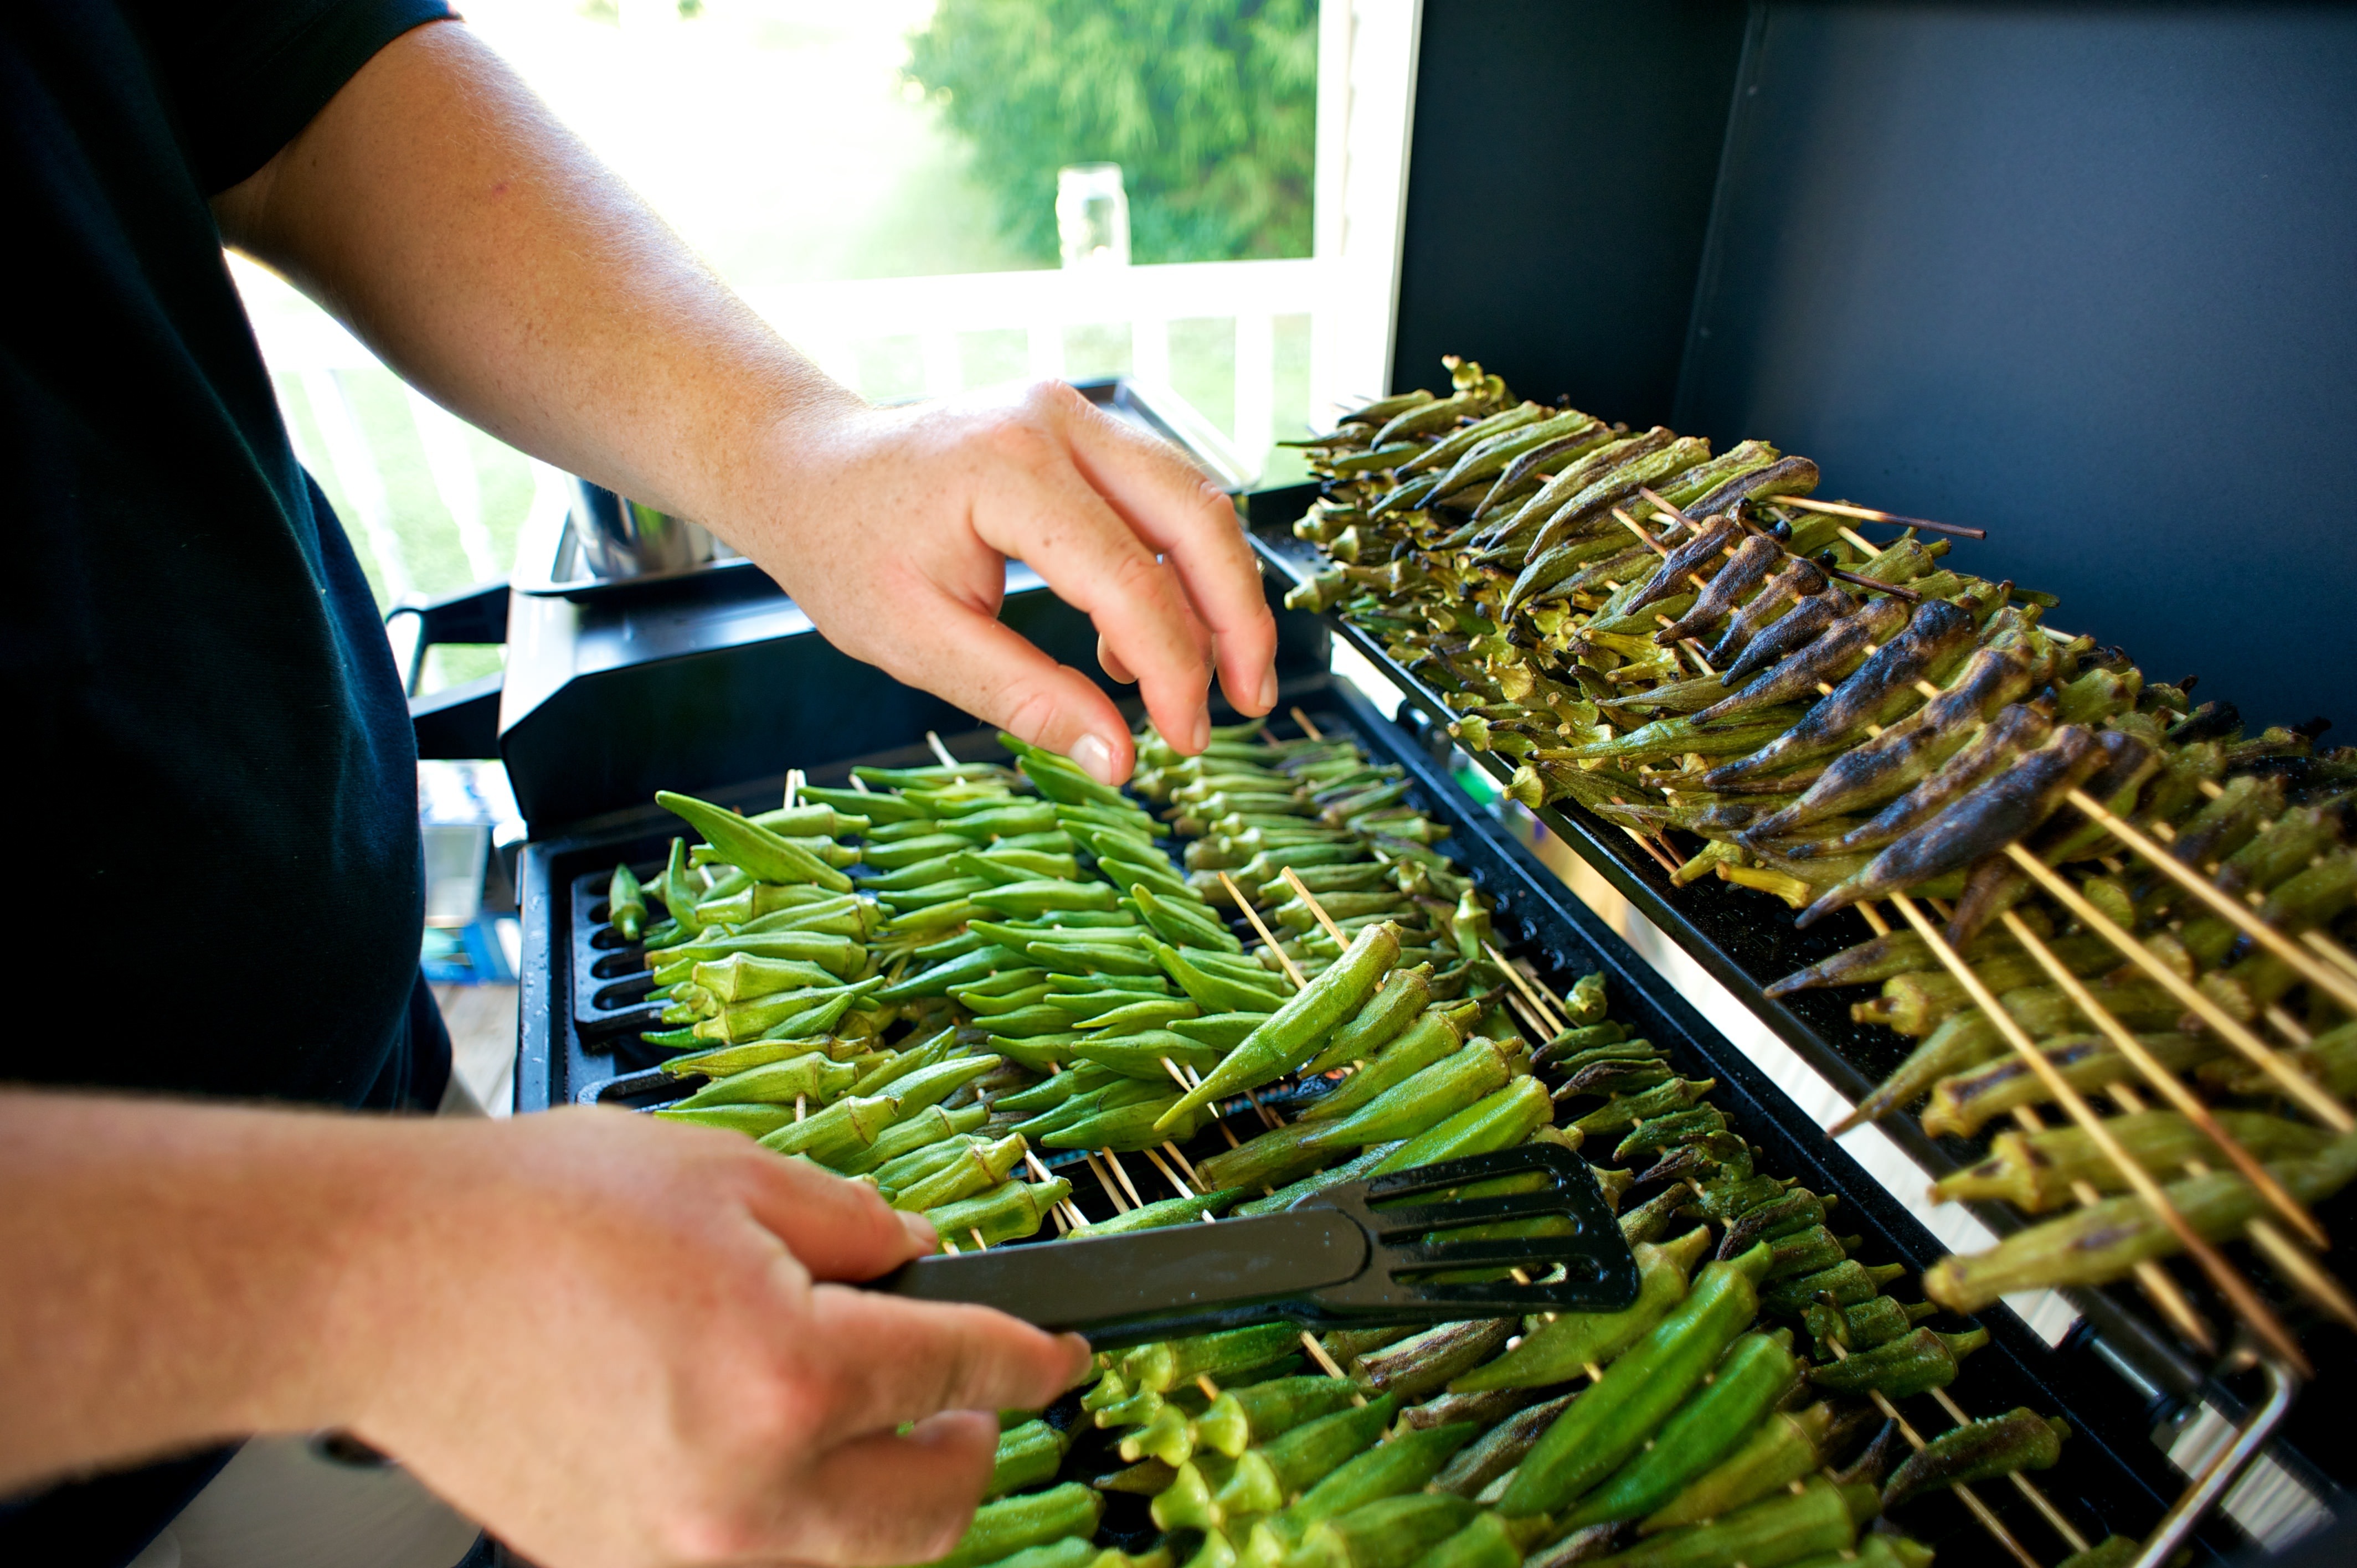
food, cooking, produce, crop, bbq, barbecue, cuisine, grill, picnic, peppers, floristry, sense, cookout, grass family